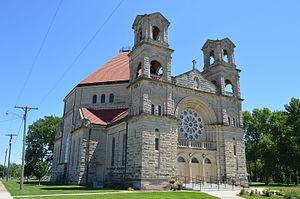
Beaverville est un village situé dans le comté d'Iroquois, dans l’État de l’Illinois, aux États-Unis. Sa population s’élevait à 362 habitants lors du recensement de 2010, estimée à 341 habitants en 2016.